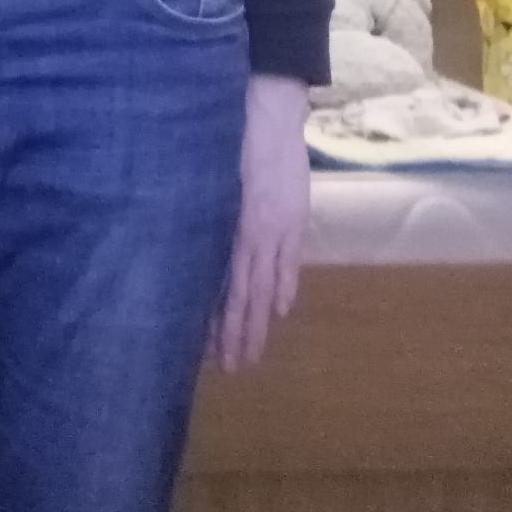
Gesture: no_gesture